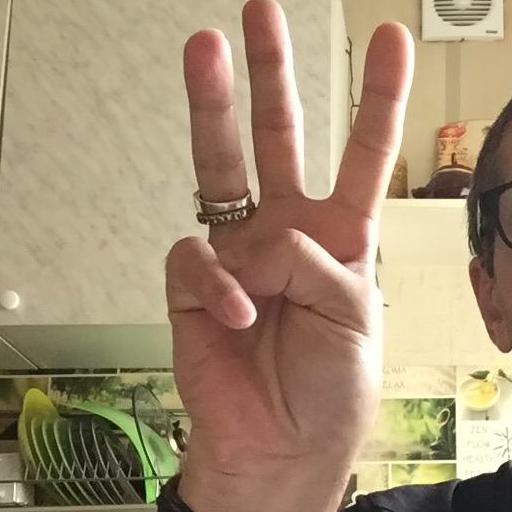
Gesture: three